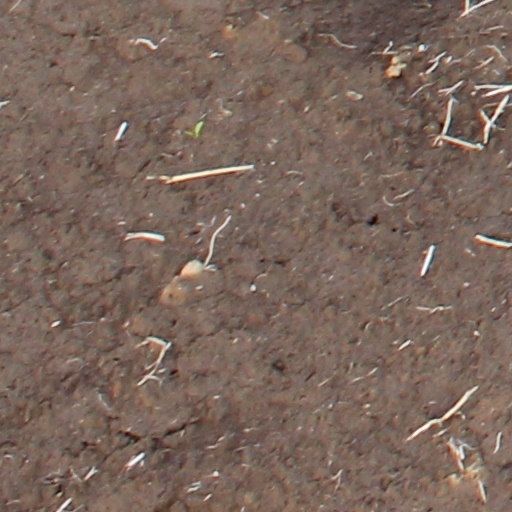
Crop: wheat